Winsor McCay

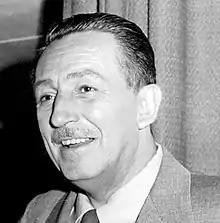
Walt Disney acknowledged his debt to McCay's example.

The couple had two children: Robert Winsor, born June 21, 1896; and Marion Elizabeth, born August 22, 1897. McCay was said to be easy-going with the children, and left discipline to their stern mother. Marion felt domineered by her mother and perceived that her brother was her mother's favorite; she was closer to her father and often appeared in public with him. Robert looked up to his father and became an artist himself. He was proud to have served as the model for Little Nemo.